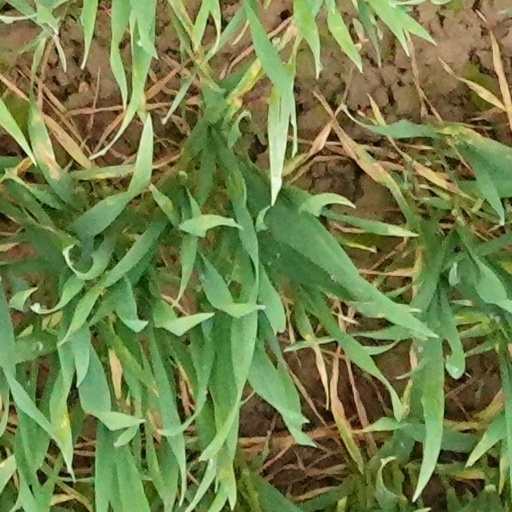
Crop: wheat